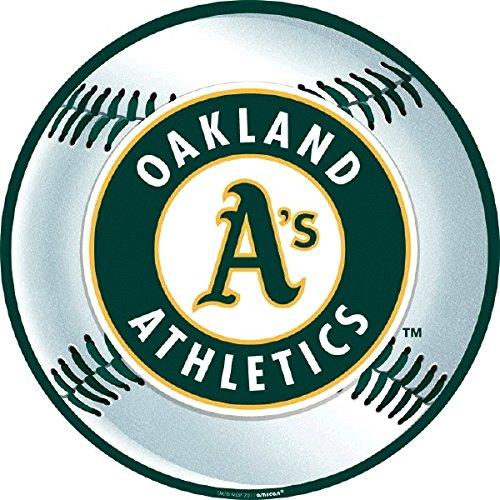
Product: "Oakland Athletics Major League Baseball Collection" Cutouts, Party Decoration
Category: Toys & Games | Party Supplies
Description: Matches our other items in the "Oakland Athletics" collection.
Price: $7.05
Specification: ProductDimensions:12x12x0.1inches|ItemWeight:0.8ounces|ShippingWeight:0.8ounces(Viewshippingratesandpolicies)|DomesticShipping:ItemcanbeshippedwithinU.S.|InternationalShipping:ThisitemcanbeshippedtoselectcountriesoutsideoftheU.S.LearnMore|ASIN:B00BFX8TEA|Itemmodelnumber:199366|Manufacturerrecommendedage:4-12years